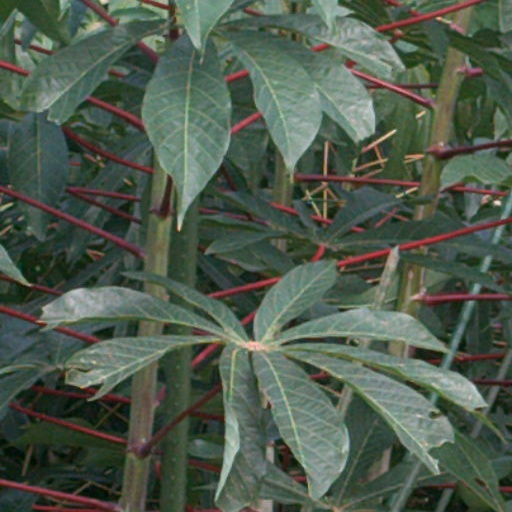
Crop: cassava